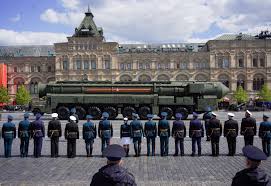
Label: Rs-24